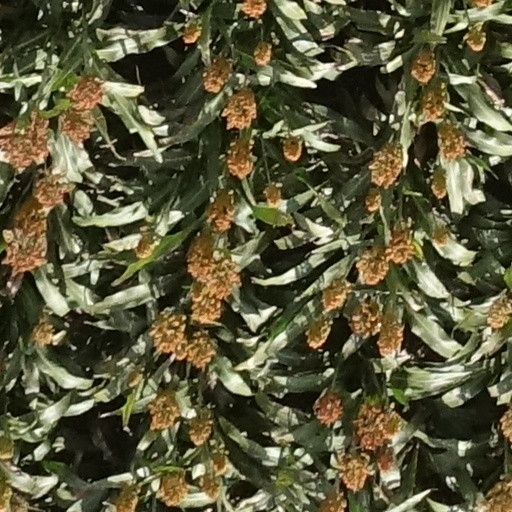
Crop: sorghum